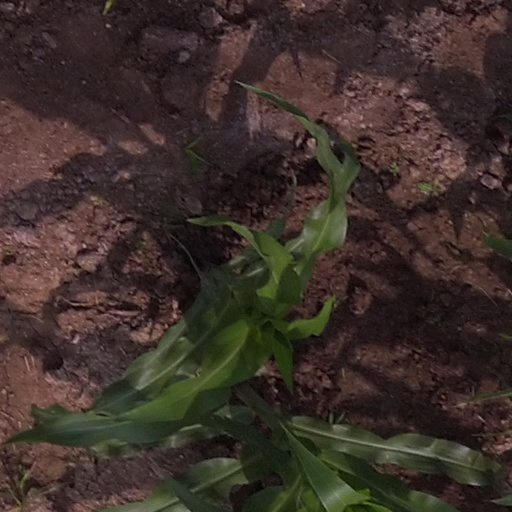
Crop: maize; corn